Richard Powers

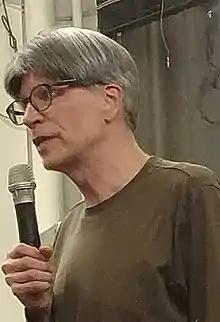
Powers reading in April 2018

Richard Powers (born June 18, 1957) is an American novelist whose works explore the effects of modern science and technology. His novel "The Echo Maker" won the 2006 National Book Award for Fiction. He has also won many other awards over the course of his career, including a MacArthur Fellowship. As of 2024, Powers has published fourteen novels and has taught at the University of Illinois and Stanford University. He won the 2019 Pulitzer Prize for Fiction for "The Overstory".